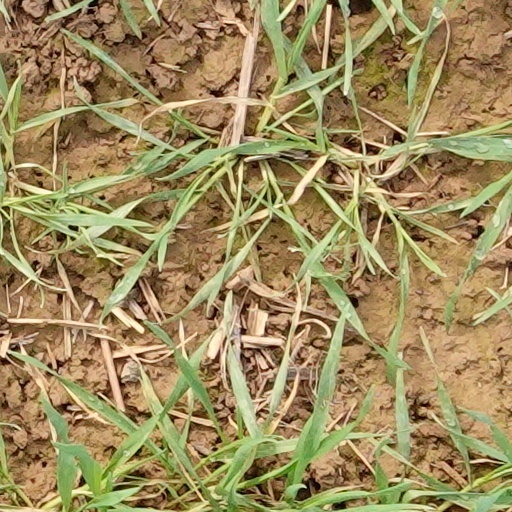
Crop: wheat